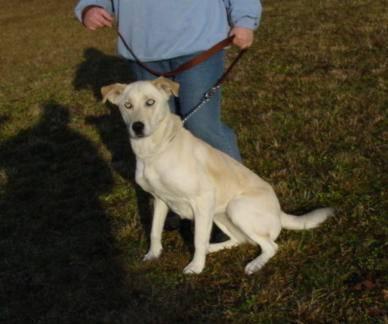
dog